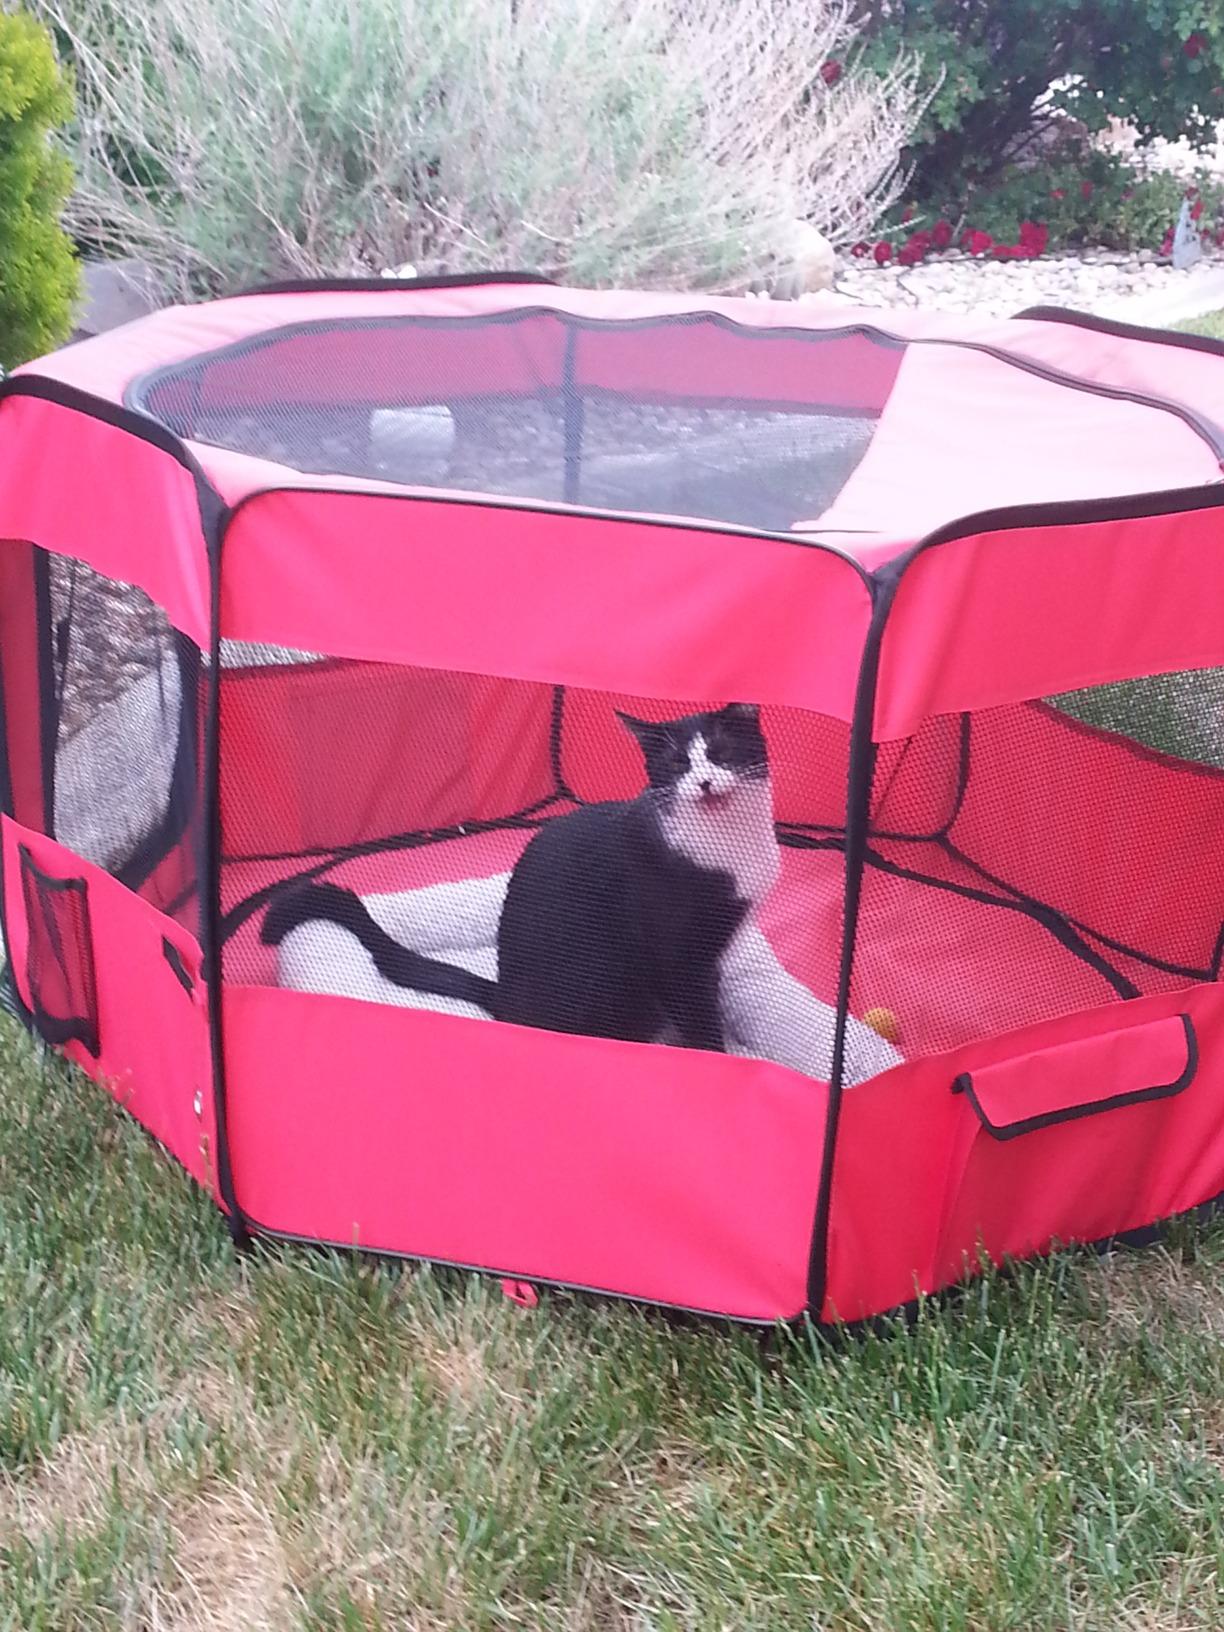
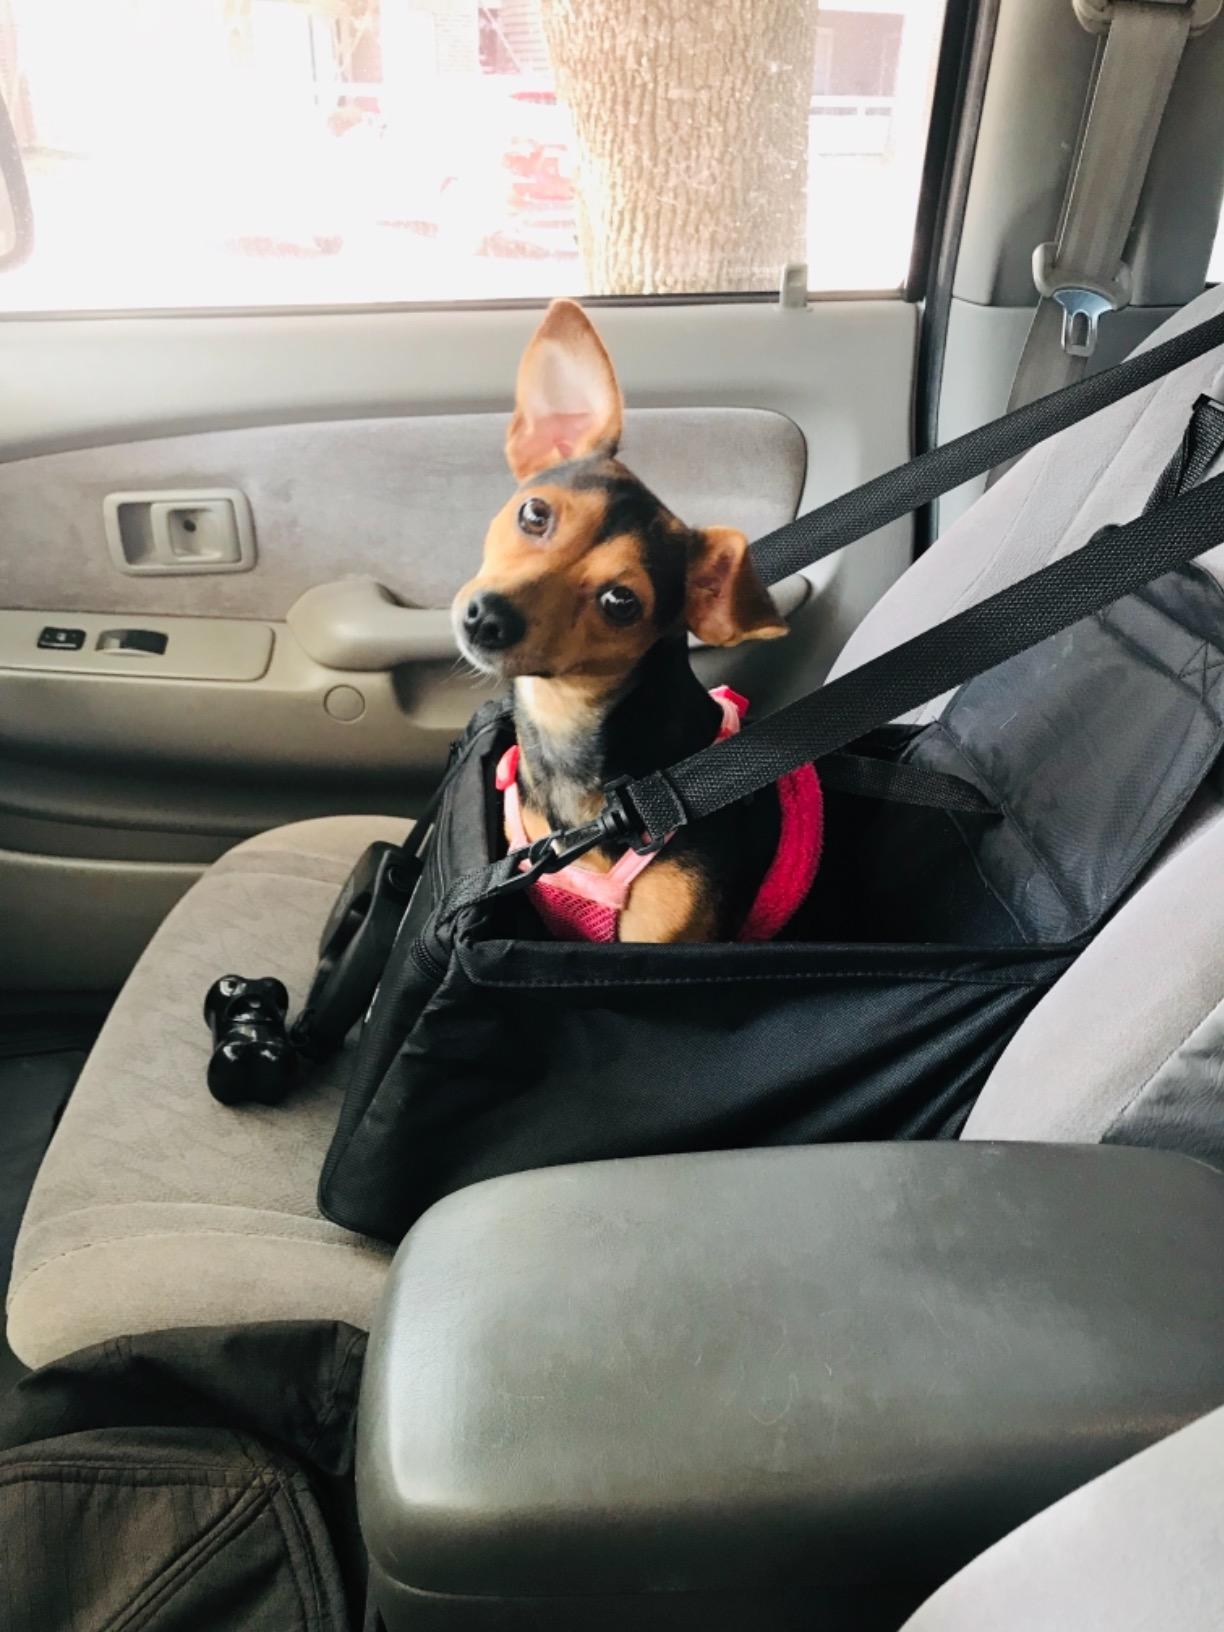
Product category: items_kennel
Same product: no